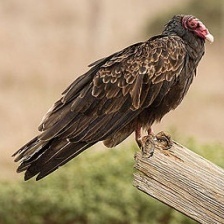
Species: TURKEY VULTURE
Scientific name: CATHARTES AURA
ImageNet parent category: vulture